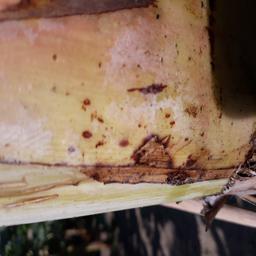
Label: PSEUDOSTEM WEEVIL